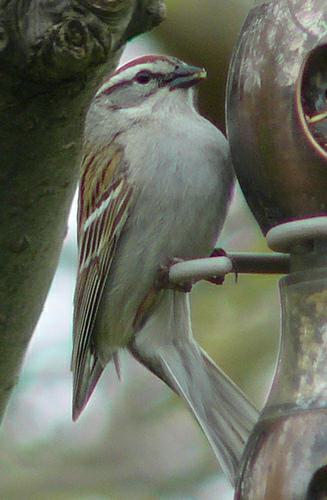
A photo of a chipping sparrow